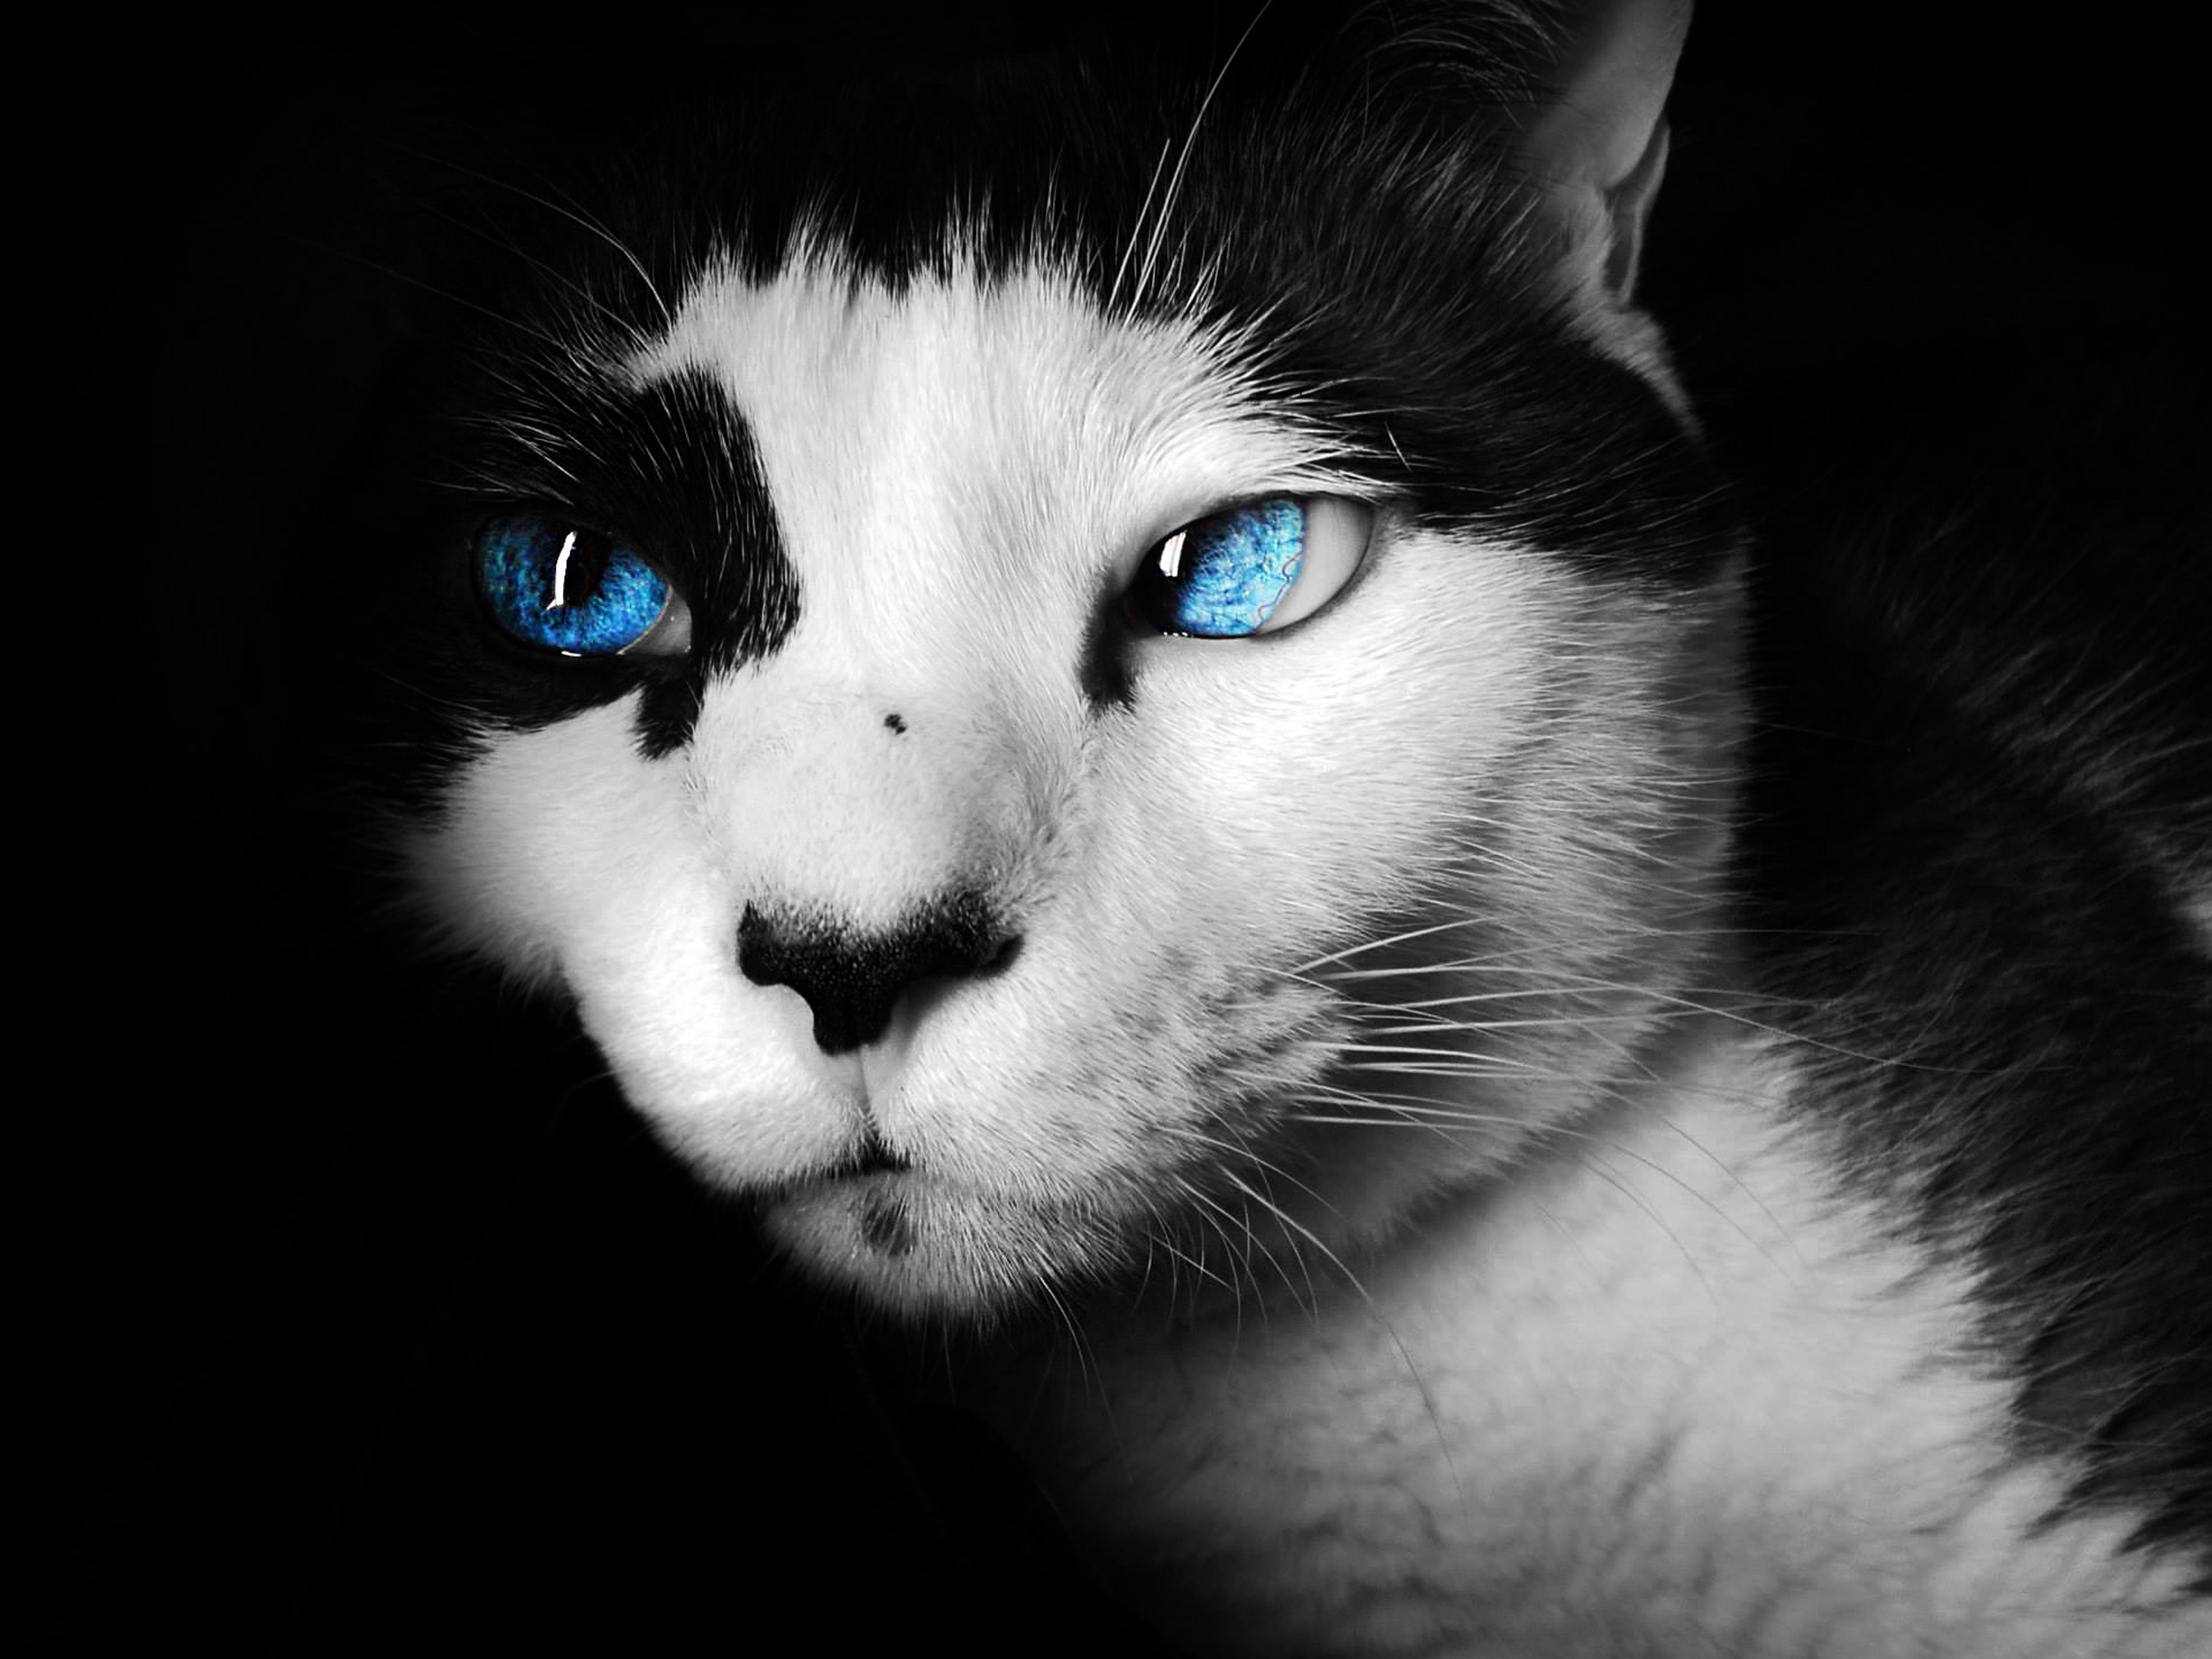
black and white, white, photography, animal, looking, pet, portrait, cat, feline, mammal, black cat, black, monochrome, close up, face, nose, whiskers, kitty, snout, eye, vertebrate, vertical, domestic, organ, shorthair, siamese, royalty free, blue eyes, free image, colorized, monochrome photography, small to medium sized cats, cat like mammal